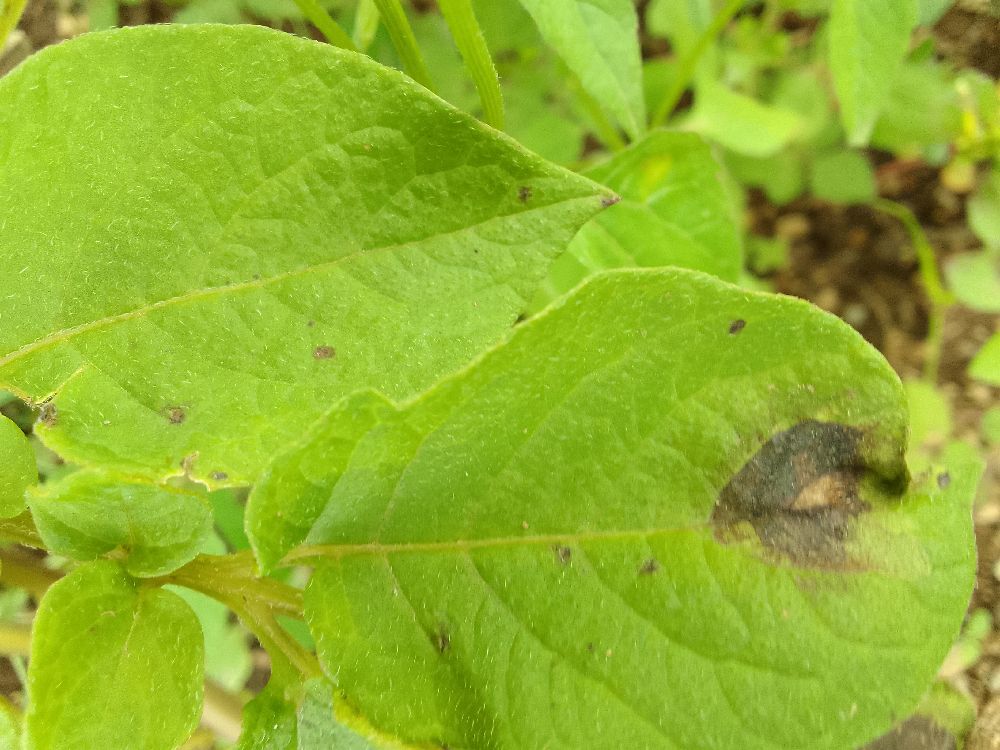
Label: Late blight